Battle of Athens (1861)

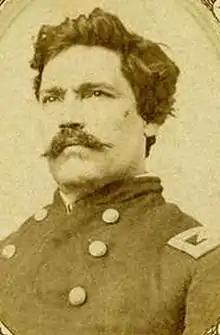
Missouri Home Guard Col. David Moore

As Brigadier General Nathaniel Lyon pursued the secessionist Missouri State Guard to the southwest portion of the state, loyal Home Guard companies were forming throughout the state, while at the same time stranded secessionists were still attempting to organize. At Kahoka, Missouri, Mexican–American War veteran David Moore was elected colonel of the 1st Northeast Missouri Home Guard Regiment.